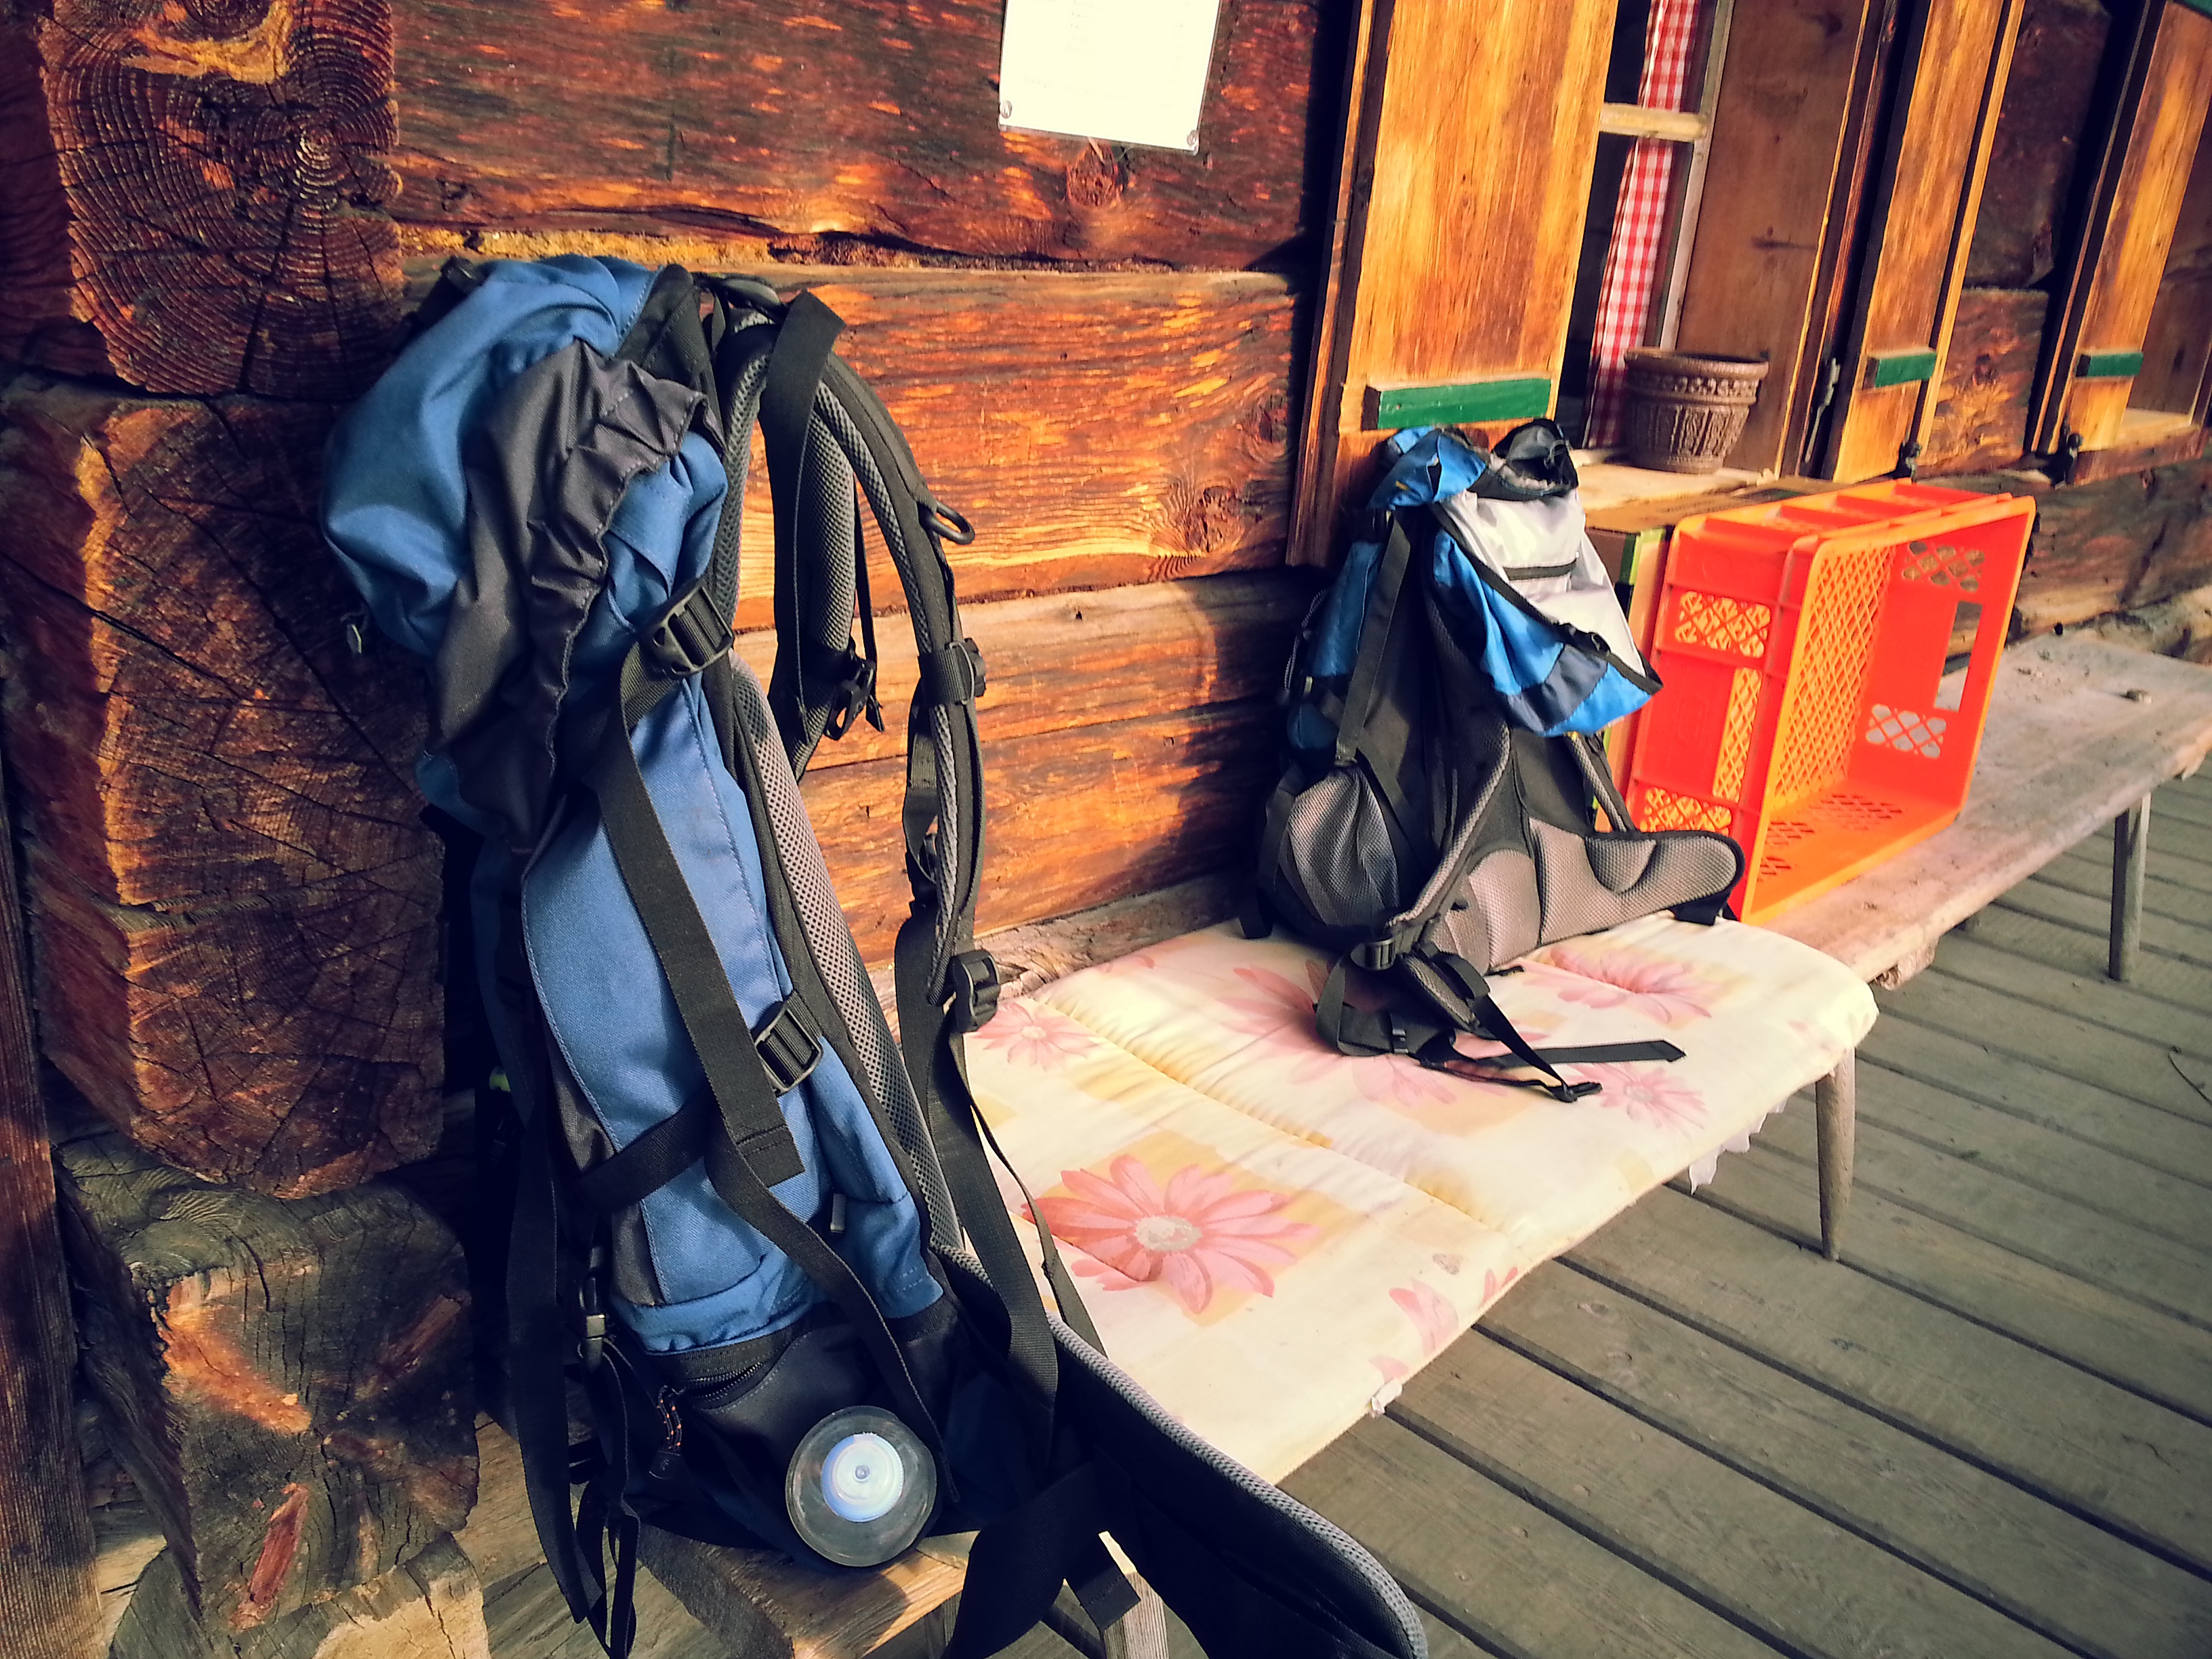
color, painting, art, screenshot